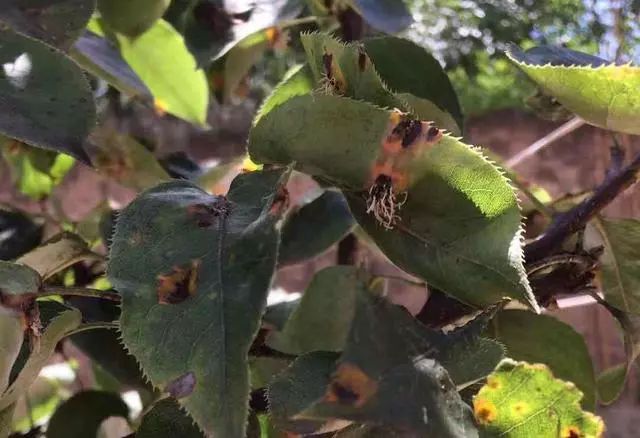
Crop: apple
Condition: healthy